Lassi Hiekkala

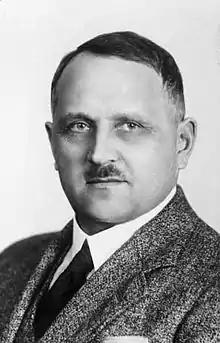
Lassi Hiekkala in 1936.

Lassi Hiekkala (23 November 1888 in Kuopion maalaiskunta – 5 October 1951; name until 1907 Lauri Hoffrén) was a Finnish journalist and politician. He began his political career in the Agrarian League. He was later elected to the Parliament of Finland, where he represented the National Progressive Party from 1945 to 1951 and the People's Party of Finland in 1951.